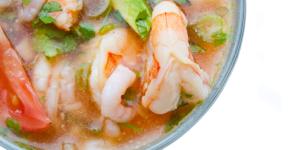
coctel de carabineros